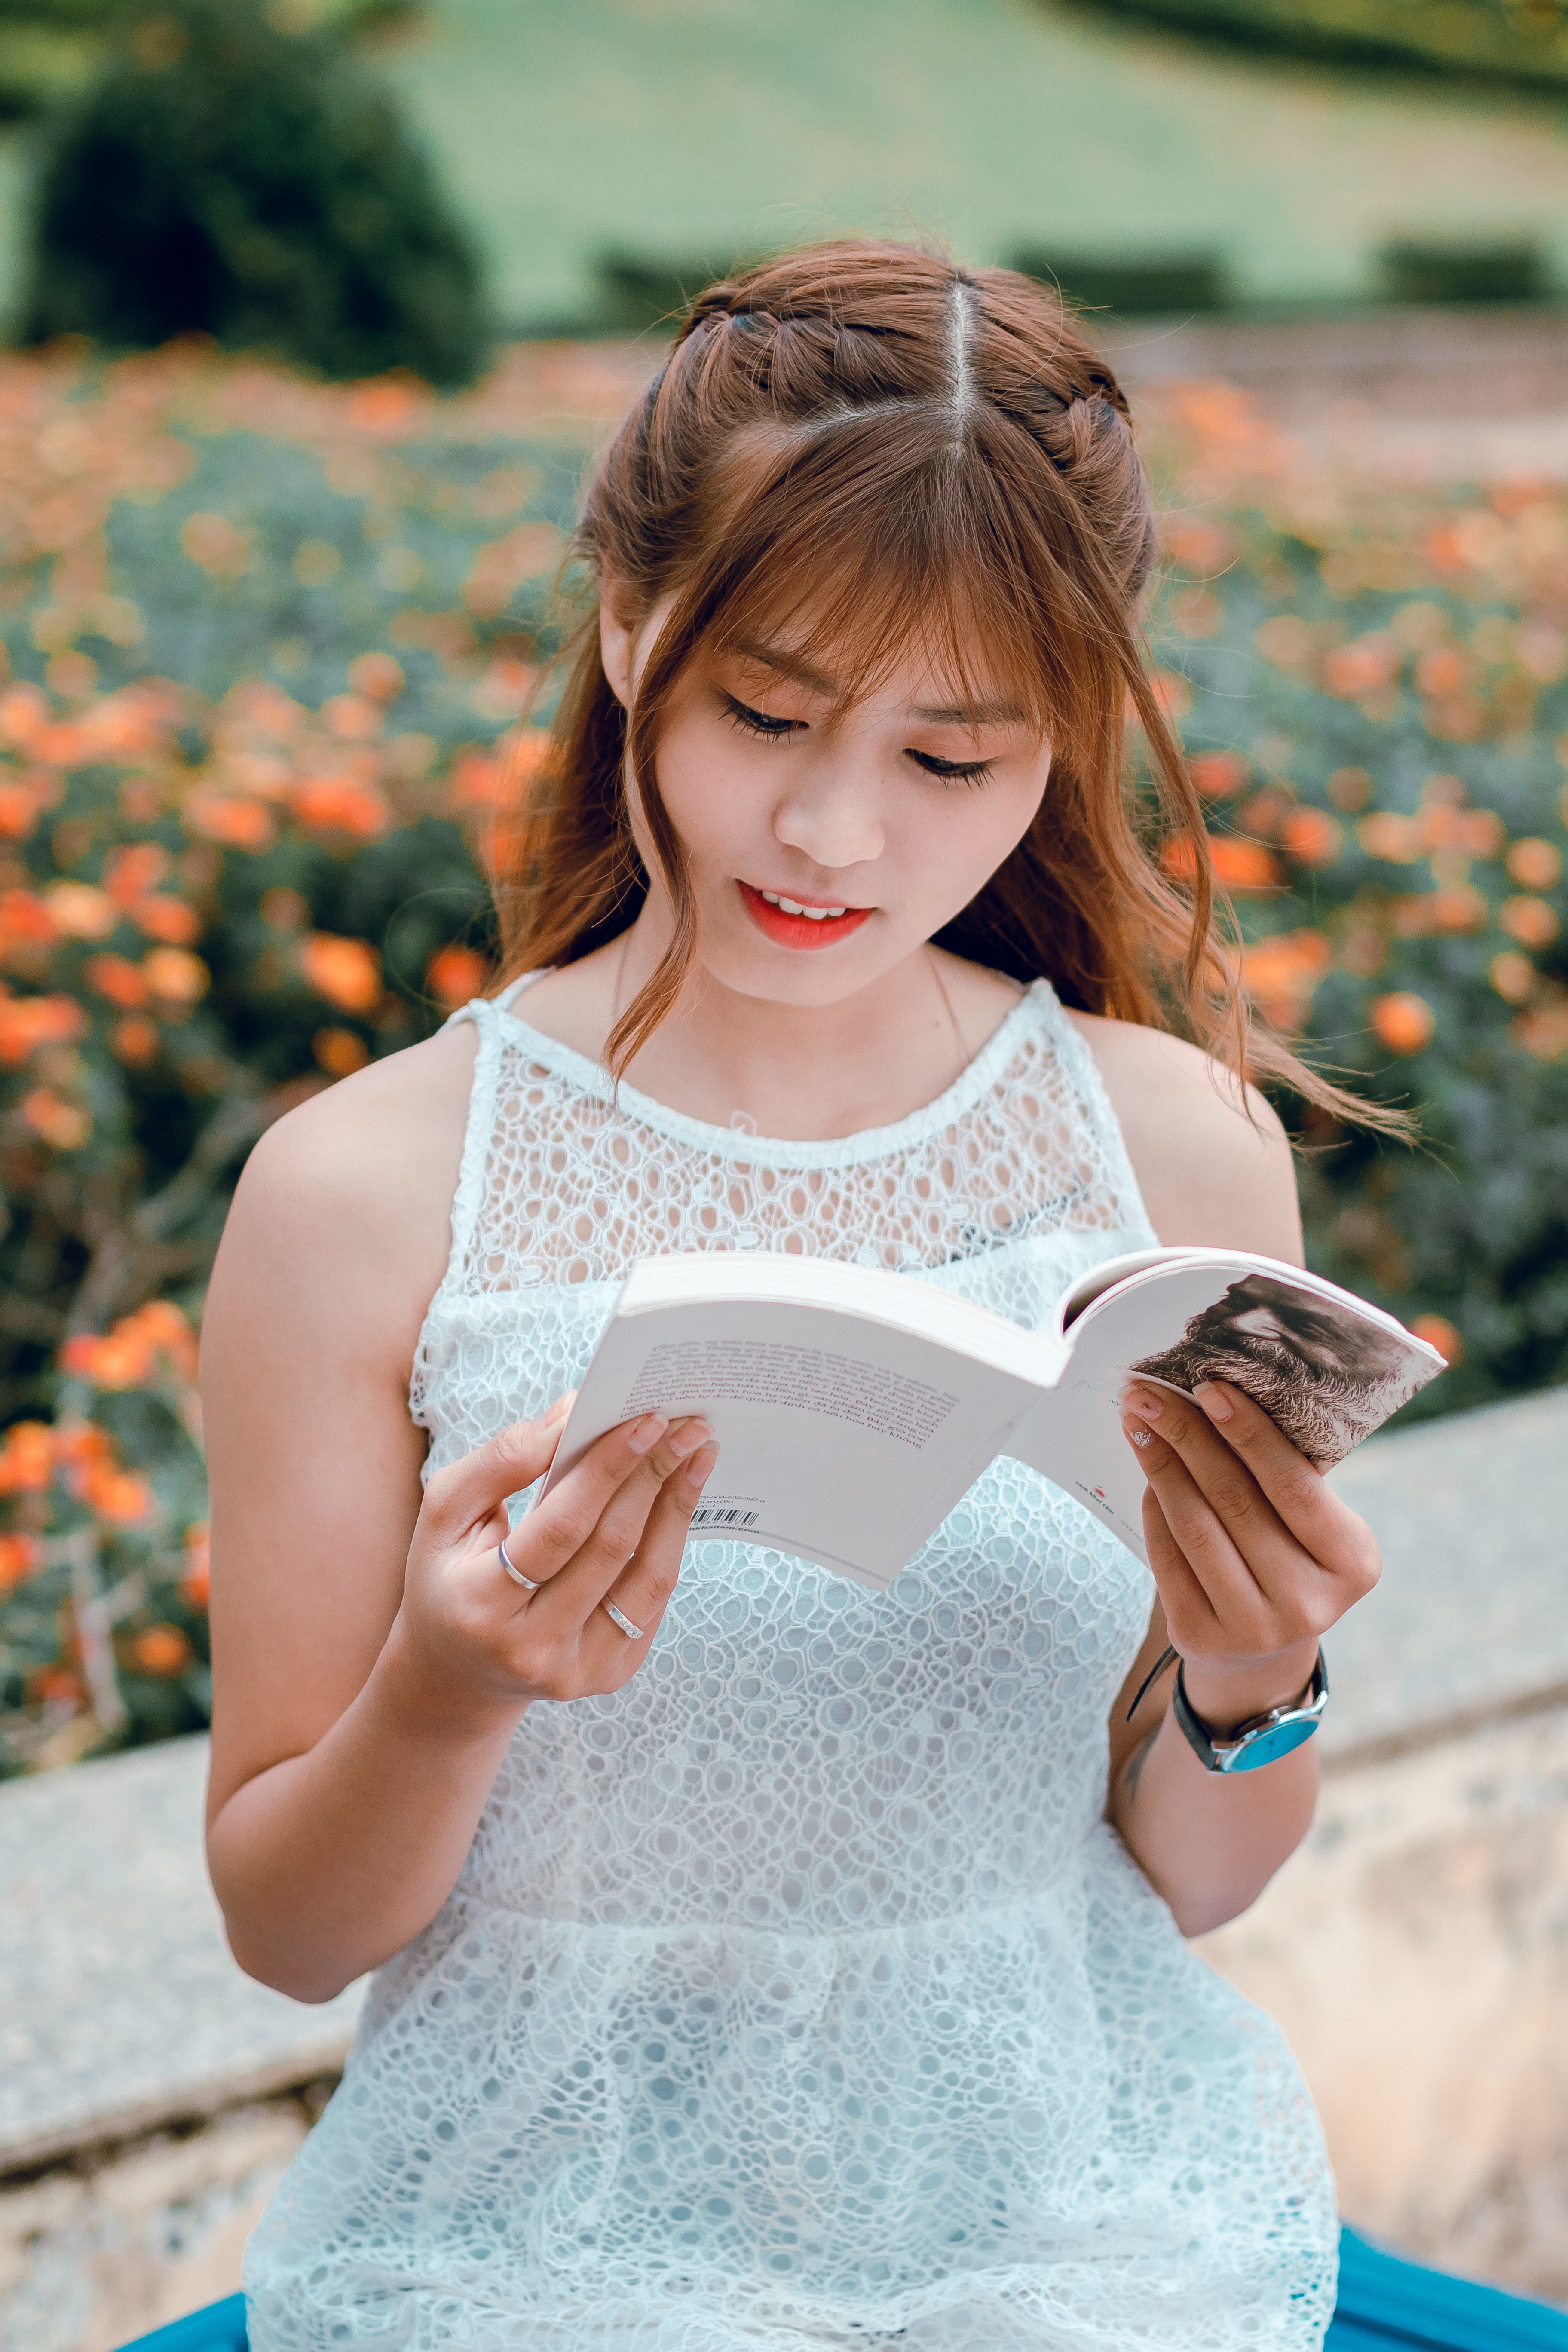
beauty, skin, child, sitting, spring, dress, technology, photography, electronic device, brown hair, textile, lace, abdomen, photo shoot, waist, long hair, leisure, happy, trunk, portrait photography, child model, reading